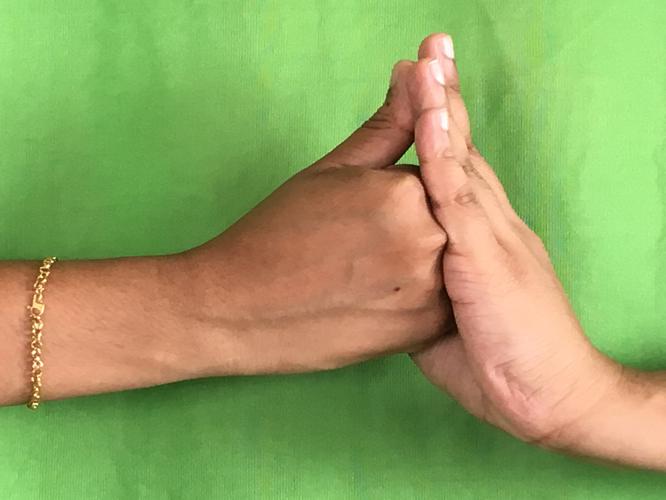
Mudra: Shanka
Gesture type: double_hand